Mitsuko Shiga

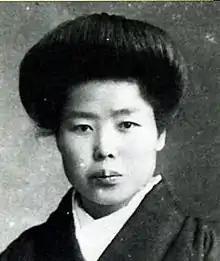

was the pen-name of Mitsu Ōta, a Japanese "tanka" poet active in Taishō and Shōwa periods Japan.